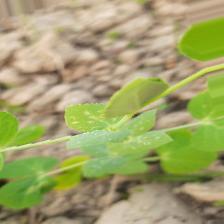
Label: Powdery Mildew